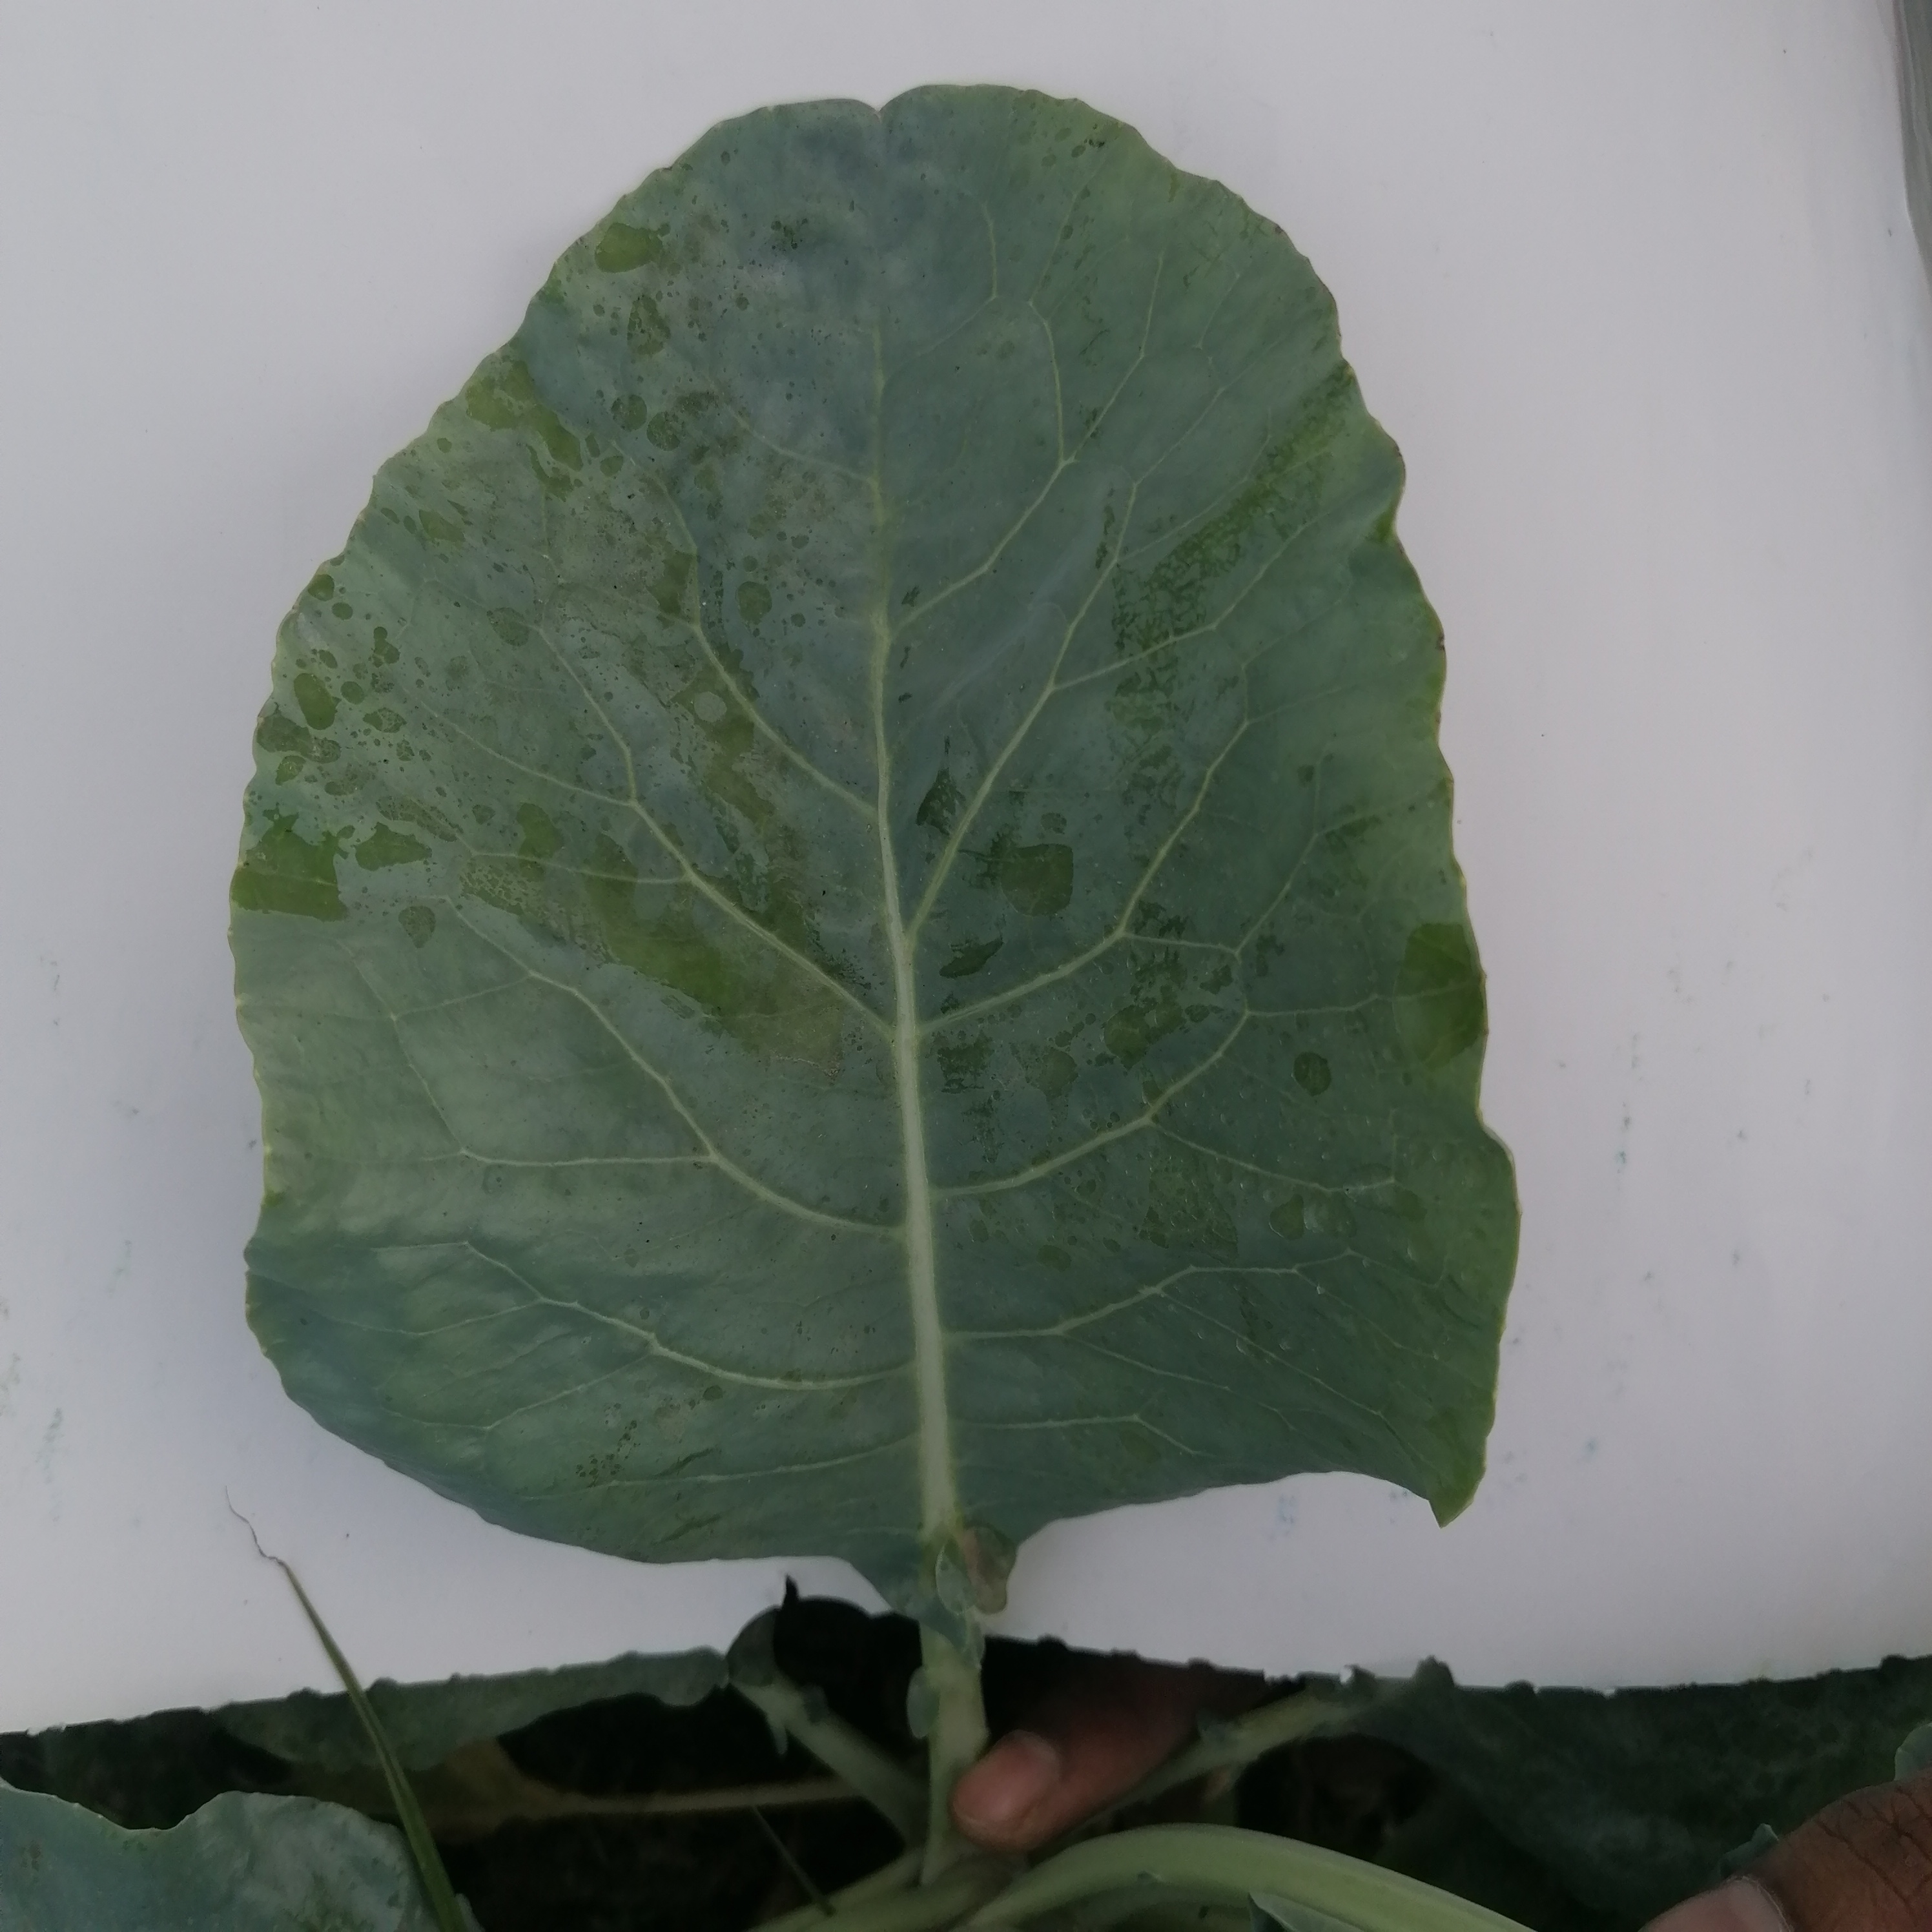
Label: Healthy